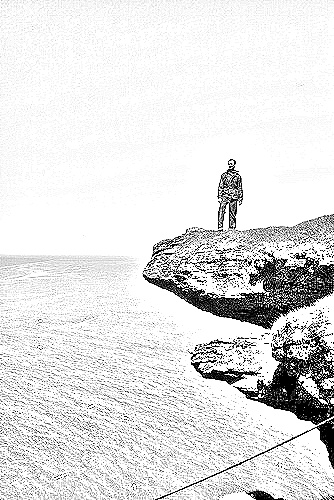
Portrait style: Sketch Portrait